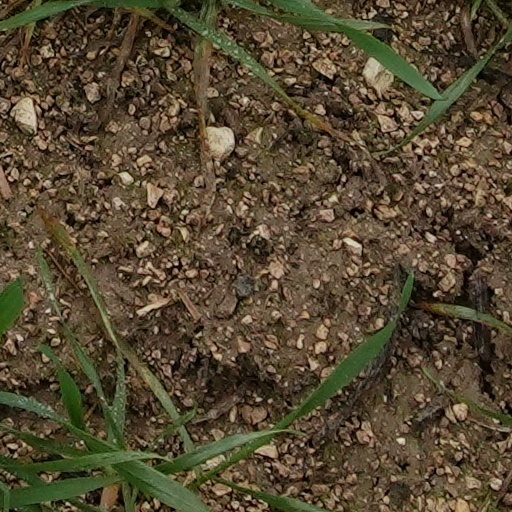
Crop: wheat